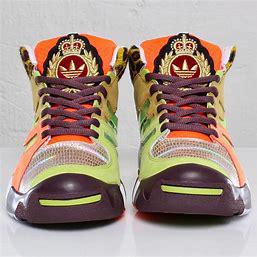
Brand: adidas
Model: Streetball Basketball